Second Battle of Independence

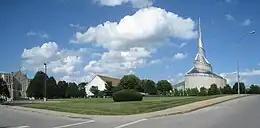
A 2010 view of the Temple Lot

On October 22, Price made a feinting attack against the north part of the Big Blue River line, while Shelby's division attacked in force further south, bringing on the Battle of Byram's Ford. The attack forced the Union line back towards the town of Westport, and Price moved much of his army across the Big Blue. Fagan's division with 4,500 men was left at Independence as a rear guard, and Marmaduke's division with 2,500 men was between Fagan and Shelby. Before Pleasonton took over command from Sanborn on October 20, his cavalrymen had made little progress. Rosecrans and Smith had been following the cavalry with infantry, but with Pleasonton in charge, the cavalry moved much quicker and reached Lexington a day ahead of the infantry. Knowing that Price would eventually have to turn south to return to Confederate territory, Rosecrans wanted Smith and Pleasonton to move south and cut off the path the Confederates would have to take in a retreat. Instead, Pleasonton had gotten far enough ahead of Rosecrans that his 7,000 cavalrymen were already almost to the Confederate line. On the morning of October 22, Rosecrans changed his plans to allow Pleasonton to pursue Price directly. Smith's infantry had already begun the turn south, and had to countermarch north.